SER B class

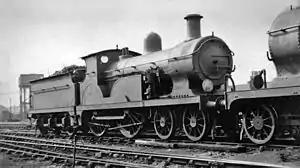
B1 at Tonbridge Locomotive Depot 18 May 1946

The SER B class was a class of 4-4-0 steam tender locomotive designed by James Stirling for express passenger service on the South Eastern Railway (SER). Thirty were ordered in 1897, twenty from Neilson & Co. (which became Neilson, Reid & Co. the following year) and ten from Ashford Works. The SER entered into a working agreement with the London, Chatham and Dover Railway (LCDR) during 1898, the effect of which was to create the South Eastern and Chatham Railway (SECR) at the start of 1899 to operate the trains of the two companies. To this end, all SER and LCDR locomotives were transferred to the SECR. At this time, 24 of the 30 locomotives had been delivered, including all of those from Neilson; only five of the six outstanding Ashford locomotives were built, the last being cancelled. They remained B class on the SECR and, between 1910 and 1927 all but two the B class engines were rebuilt with new boilers by Harry Wainwright to become B1 class.